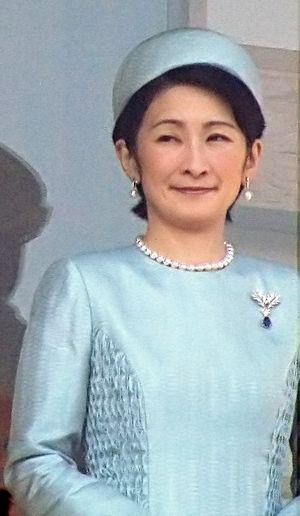
La maison impériale ou famille impériale du Japon, aussi nommée lignée Yamato, comprend les membres de la famille étendue de l’empereur du Japon qui conservent des obligations officielles, et dont les biens appartiennent au trône du chrysanthème et sont donc gérés par l’Agence de la maison impériale.